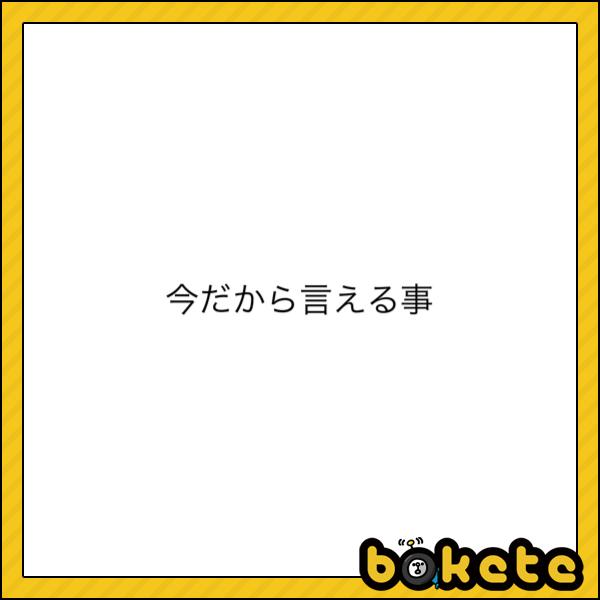
回答: 俺の一番伸びてるボケ、ボケた時は歌だと知らなかった